731 Sorga

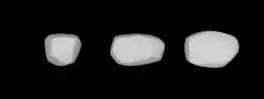
Lightcurve-based 3D shape model of "Sorga"

In April 2005, a rotational lightcurve of "Sorga" was obtained from photometric observations by Brian Warner at his Palmer Divide Observatory in Colorado. Analysis gave a classically shaped bimodal lightcurve with a well-defined rotation period of hours and a high brightness variation of magnitude, indicative of its elongated shape. In February 2009, Warner revisited "Sorga" and determined a very similar period of hours though with a much lower amplitude of magnitude.